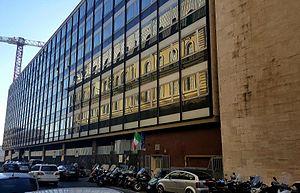
SOGIN est une entreprise publique italienne responsable de la securisation et du démantèlement des installations nucléaires italiennes et de la gestion des déchets radioactifs. Sogin est aussi chargée de la localisation, de la conception, de la réalisation et de l’exploitation du Centre de stockage des déchets radioactifs et du Pôle Technologique.